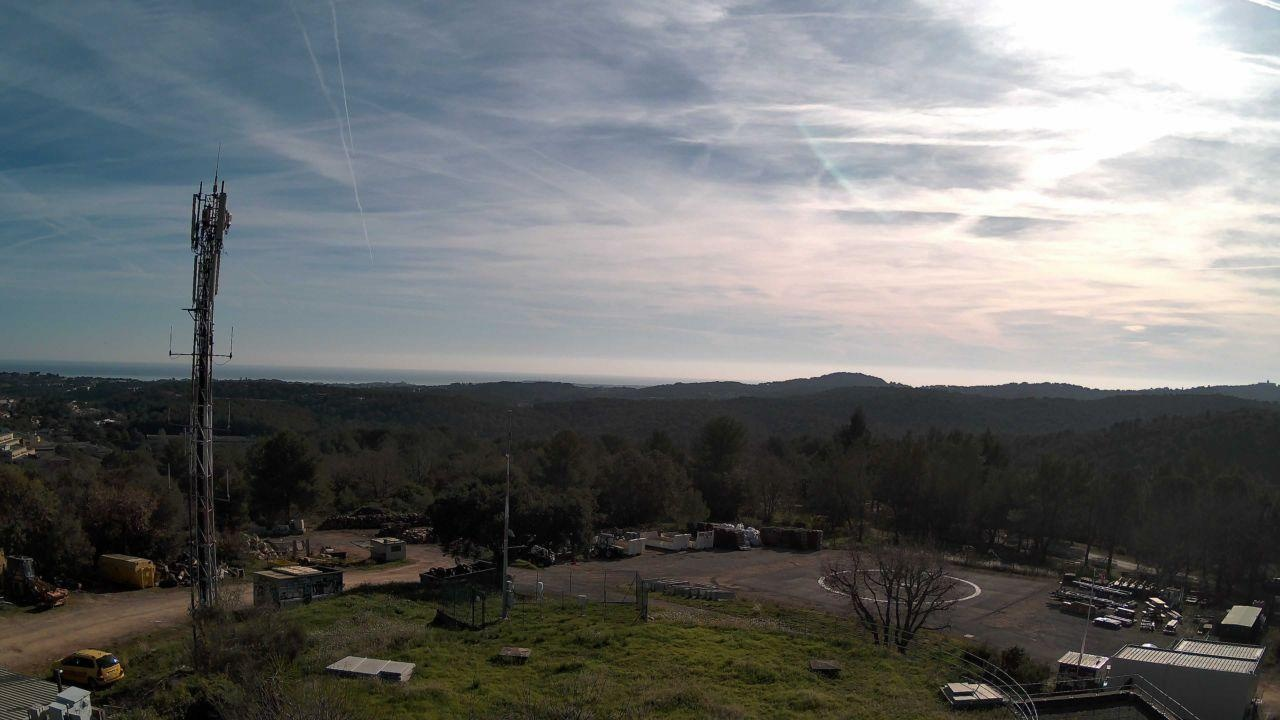
Fire: no
Smoke: no